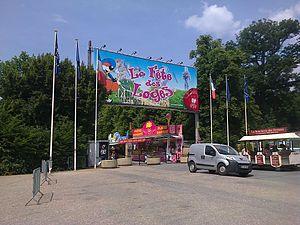
Entrée de la fête des Loges (Saint-Germain-en-Laye)
La fête des Loges est une des plus anciennes fêtes foraines de France qui se tient chaque été depuis 1652, de la fin juin à la mi-août, sur l’esplanade des Loges, une surface de huit hectares dans la forêt de Saint-Germain-en-Laye, dans le département des Yvelines.
Le département des Yvelines est une terre de tradition culturelle et littéraire. Dans les Yvelines, ce sont près de 800 associations, bénévoles, professionnels et collectivités territoriales qui œuvrent ensemble pour le développement culturel.